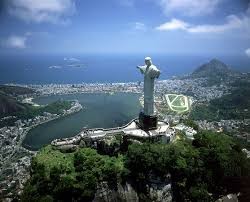
Landmark: Christ the Reedemer